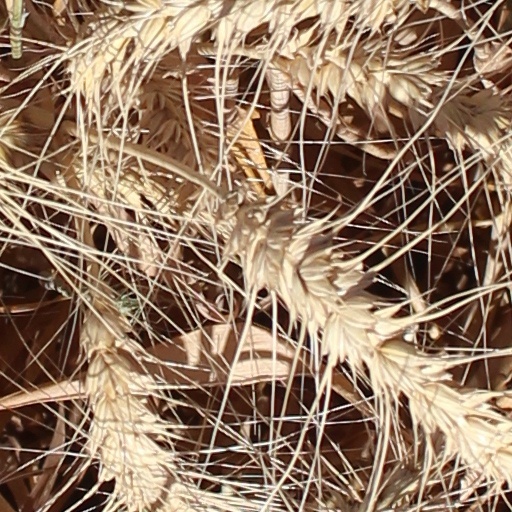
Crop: wheat